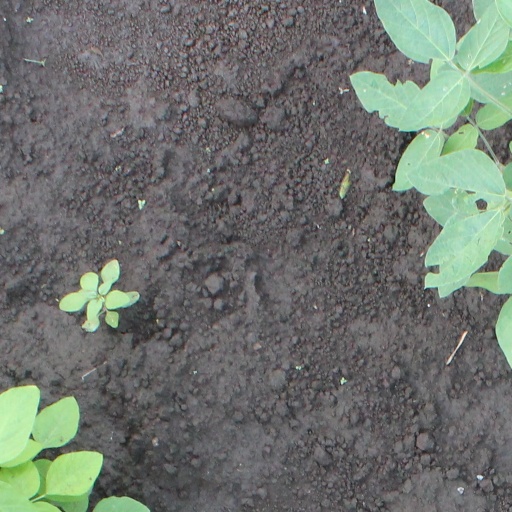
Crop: soybean